Icarians

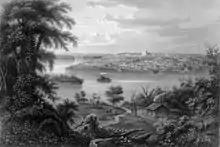
The Mississippi River town of Nauvoo, Illinois as it appeared circa 1855, during the time of its occupation by Icarian colonists.

On February 3, 1848 a so-called "advance guard" of 69 Icarians departed from Le Havre, France for a new life in Texas, leaving aboard the sailing ship "Rome." These were to proceed to the port of New Orleans and to make their way from there to the designated area in Texas, which was represented as being in close proximity to the Red River. The advance guard arrived in America on March 27, 1848.